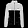
Label: Coat